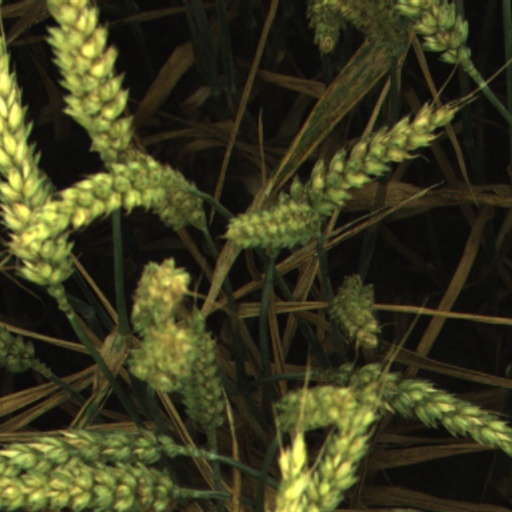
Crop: wheat